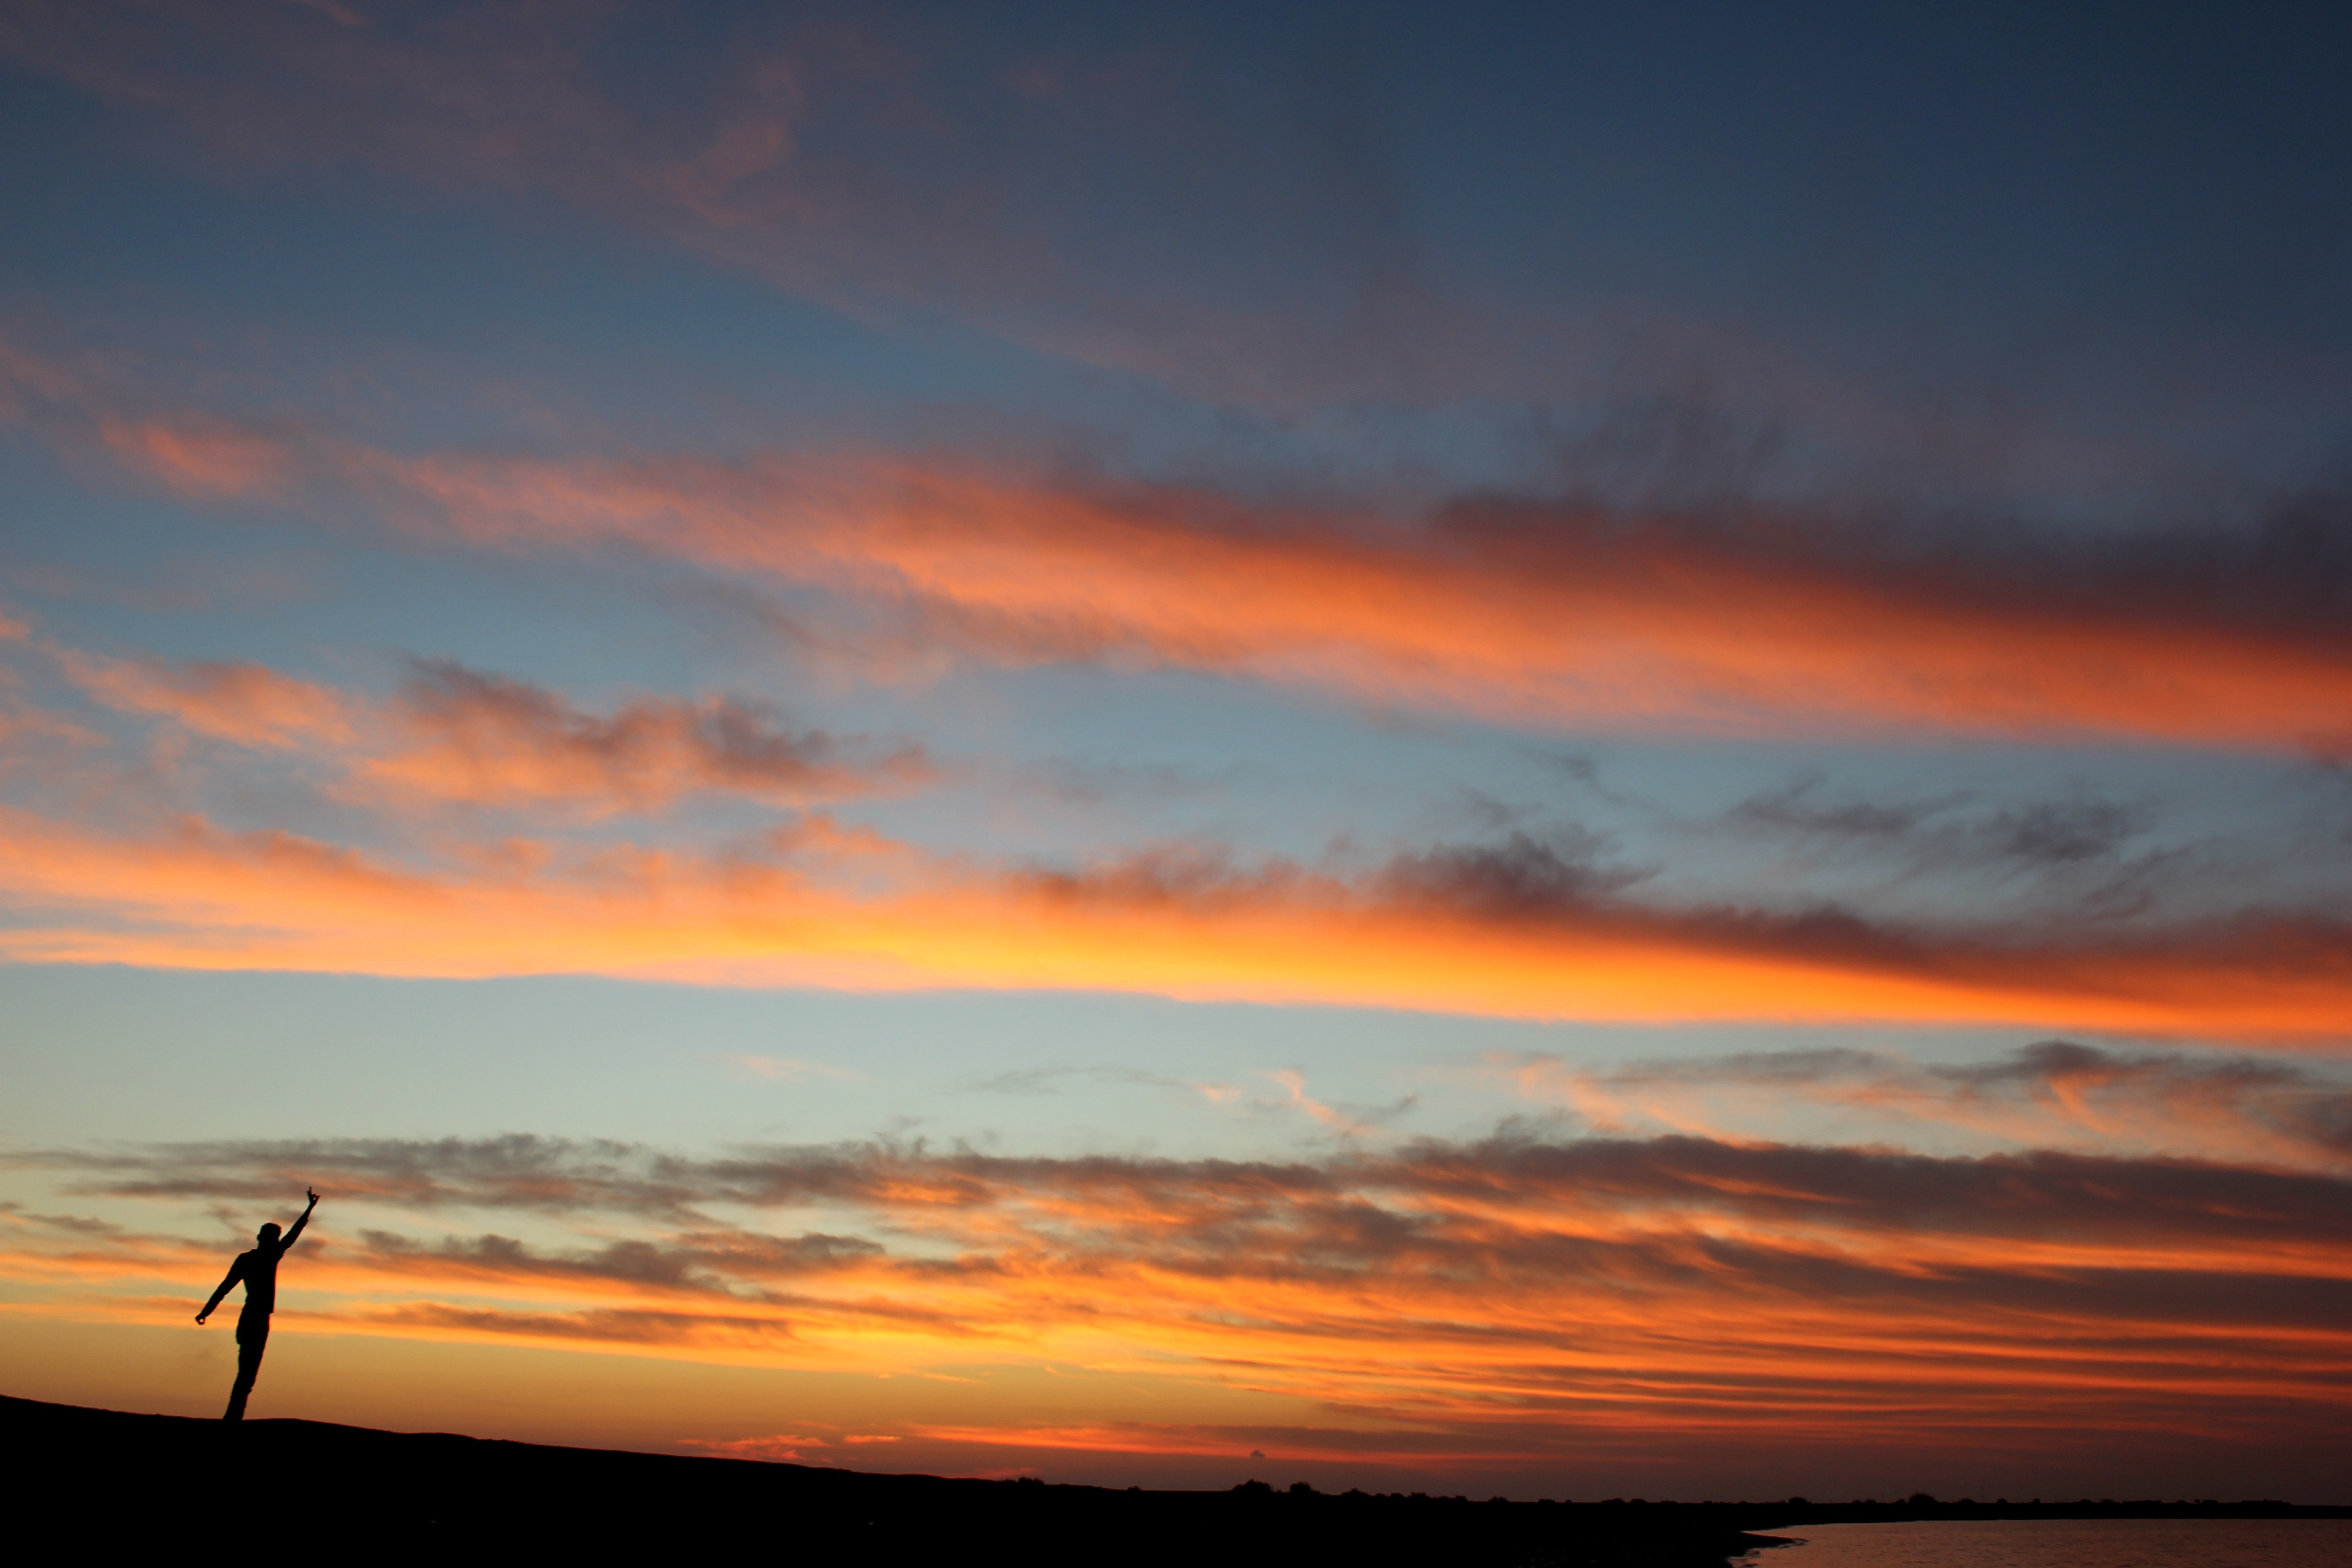
sea, ocean, horizon, cloud, sky, sunrise, sunset, morning, dawn, atmosphere, dusk, evening, afterglow, red sky at morning